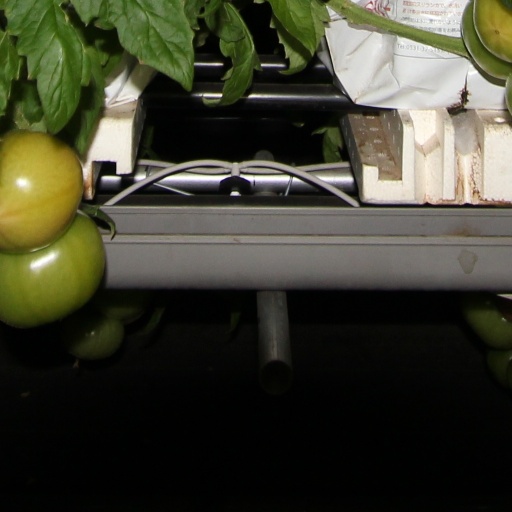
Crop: tomato